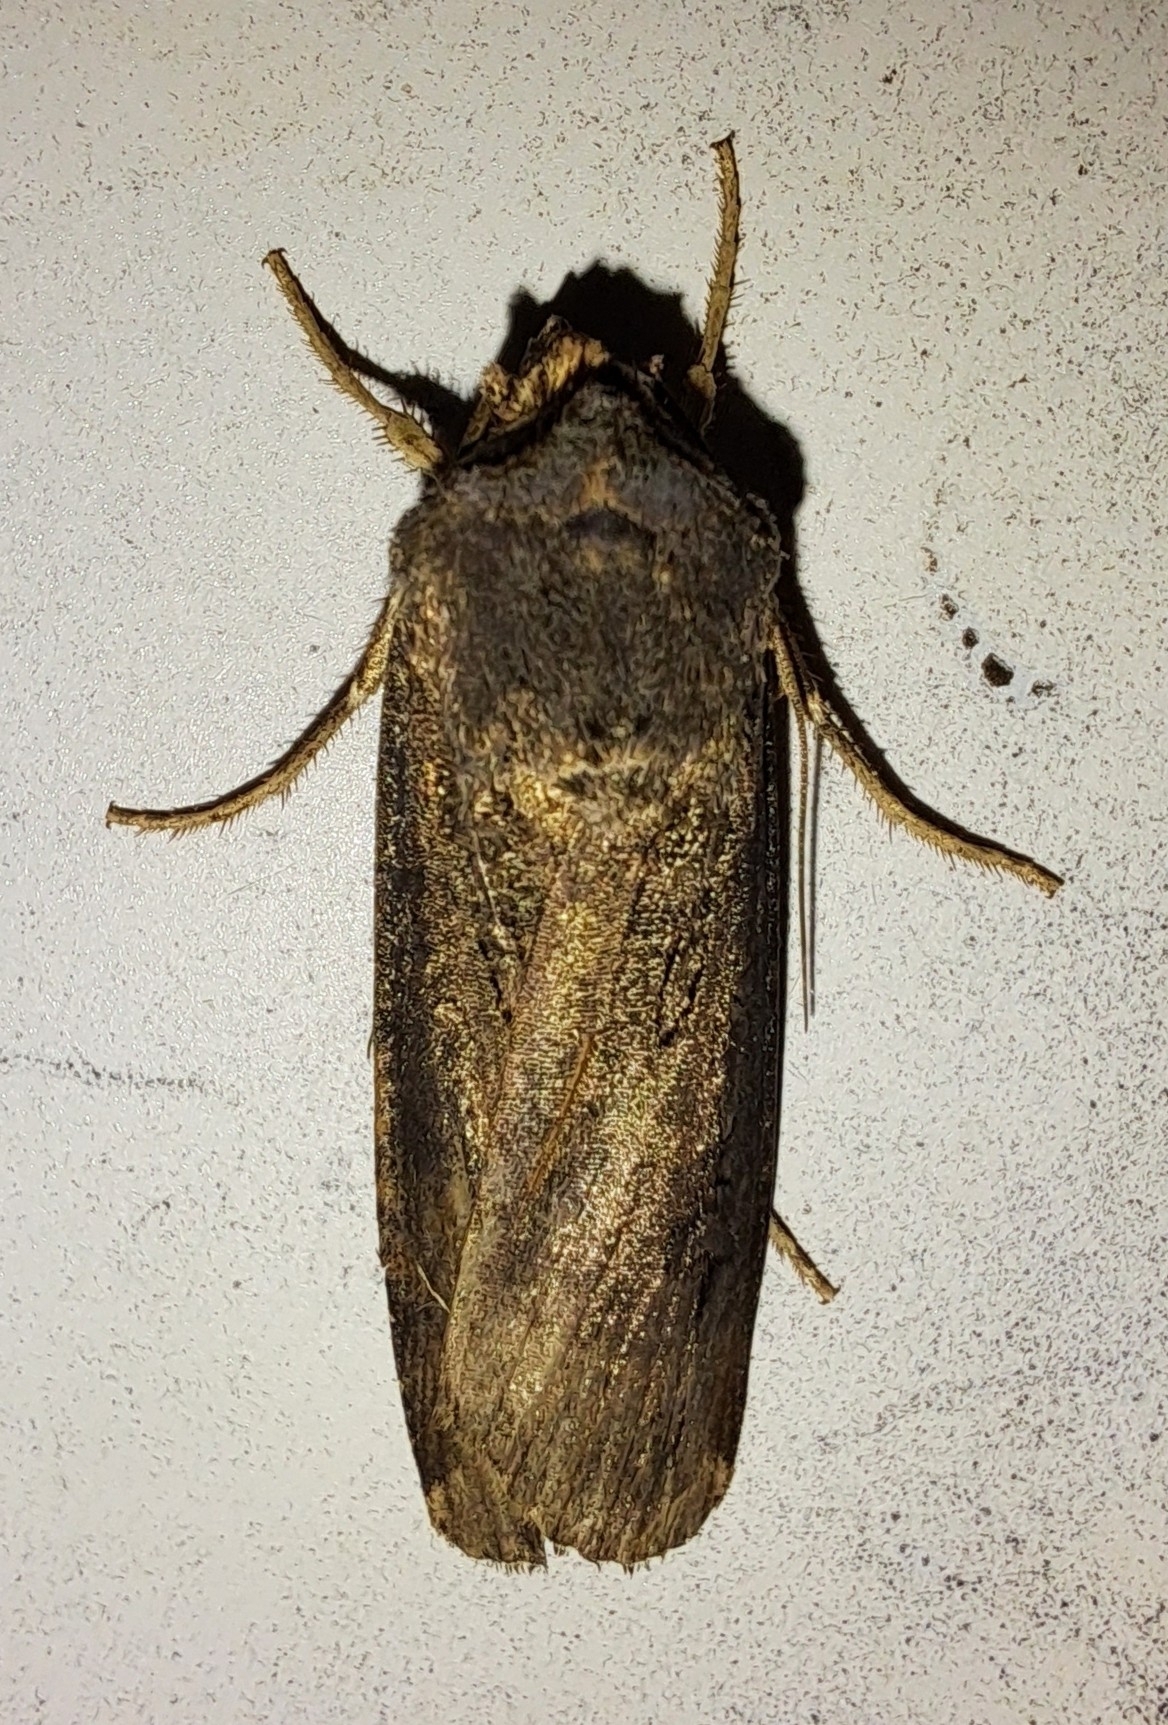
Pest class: cutworms